Penitentiary (1979 film)

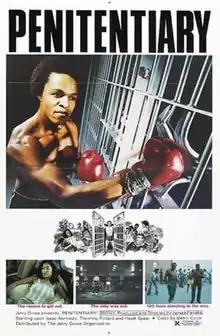
Theatrical release poster

Penitentiary is a 1979 American blaxploitation drama film written, produced and directed by Jamaa Fanaka, and starring Leon Isaac Kennedy as Martel "Too Sweet" Gordone, a man who deals with his wrongful imprisonment as a black youth. The film was released on November 21, 1979.